Aloke Lohia

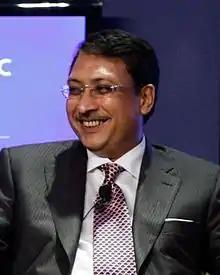
Lohia in 2012

Aloke Lohia (born 27 November 1958) is an Indian billionaire businessman, and the founder and CEO of Indorama Ventures.